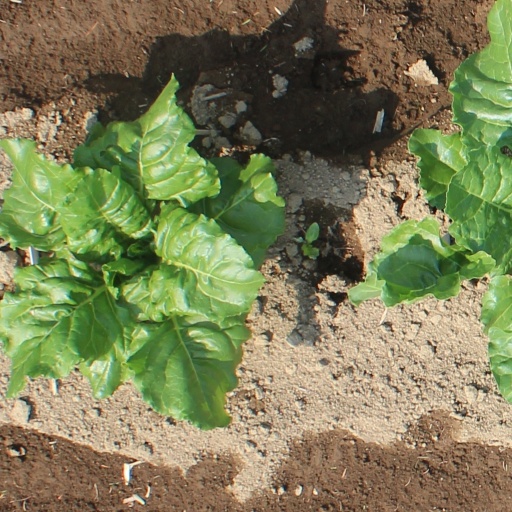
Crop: sugar beet